William Frauenglass

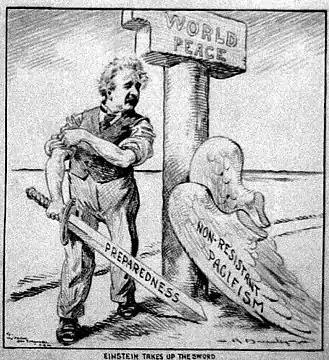
Frauenglass received support of Albert Einstein (here, shed of "Pacifism" wings, standing near pillar of "World Peace," rolling up sleeves and holding sword of "Preparedness" by Charles R. Macauley, circa 1933)

William Frauenglass was a high-school teacher to whom Albert Einstein wrote a letter on academic freedom, published in the "New York Times" and much publicized at the time.